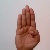
The image shows a hand gesture representing the letter 'B' in Indian Sign Language.